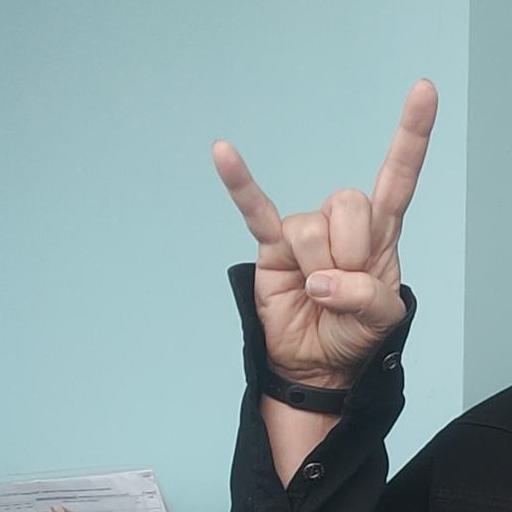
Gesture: rock